Music of Cuba

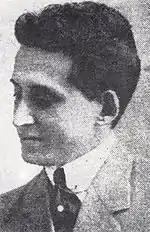
Adolfo Colombo

In reference to the emergence of the Guaracha and, later, also of the Urban Rumba in Havana and Matanzas, an important and picturesque social sector was called Black Curros (Negros Curros). Composed of free blacks that had arrived from Seville on an undetermined date, this group was integrated to the population of free blacks and mulattos that lived in the marginal zones of the city of Havana.